Greater noctule bat

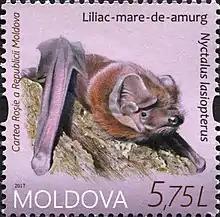
Greater noctule bat on a 2017 stamp of Moldova

The most common predators of greater noctule bat are the barn owl ("Tyto alba") and Eurasian eagle-owl ("Bubo bubo"). The greater noctule bat generally leaves its roost to forage after it is already completely dark outside, and this coincides with the general time of day when these two owl species hunt. There is also some risk to the greater noctule from parasitism between bats. In Seville, Spain, one of the largest breeding colonies in Europe, the bats are in danger of obliteration. Rose-ringed parakeets ("Psittacula krameri"), an invasive species, compete for homes in tree hollows, and will attack and kill adult noctules before colonising their habitat. There has been an 81% decrease in trees inhabited by the bats since researchers first began keeping track.